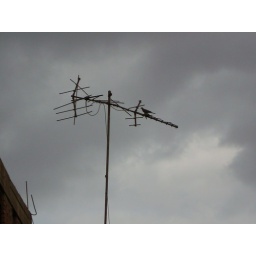
bird in black